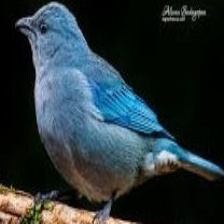
Species: AZURE TANAGER
Scientific name: THRAUPIS CYANOPTERA